Church of St. James the Apostle

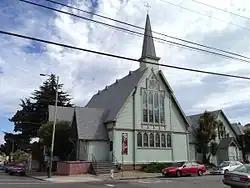
St. James Episcopal Church in 2015

The Church of St. James the Apostle, or as it is known today as St. James Episcopal Church or Iglesia Episcopal de Santiago is an Episcopal church in Oakland, California, United States. The church has been providing weekly services without break since 1858. It is a California Historical Landmark.